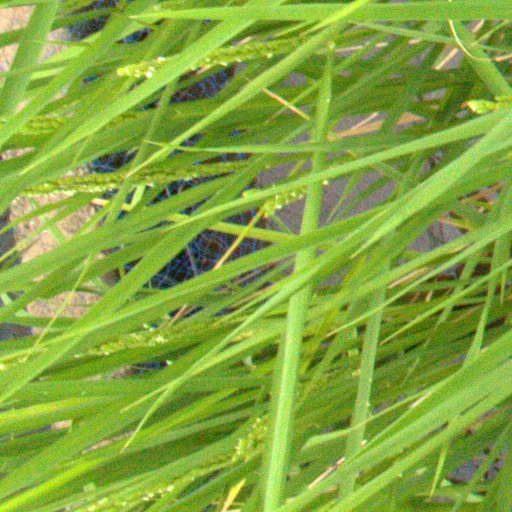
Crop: rice